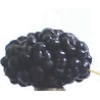
Label: mulberry